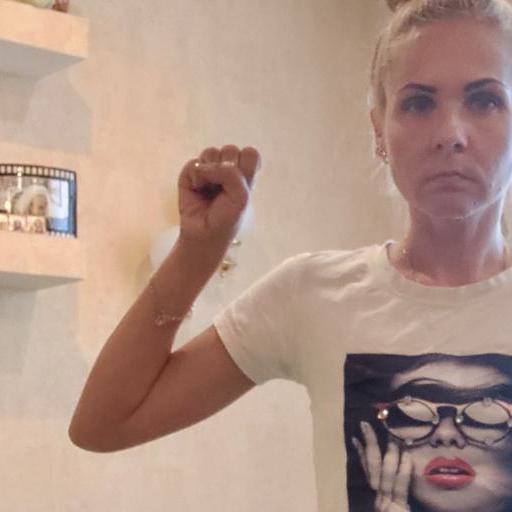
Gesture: fist